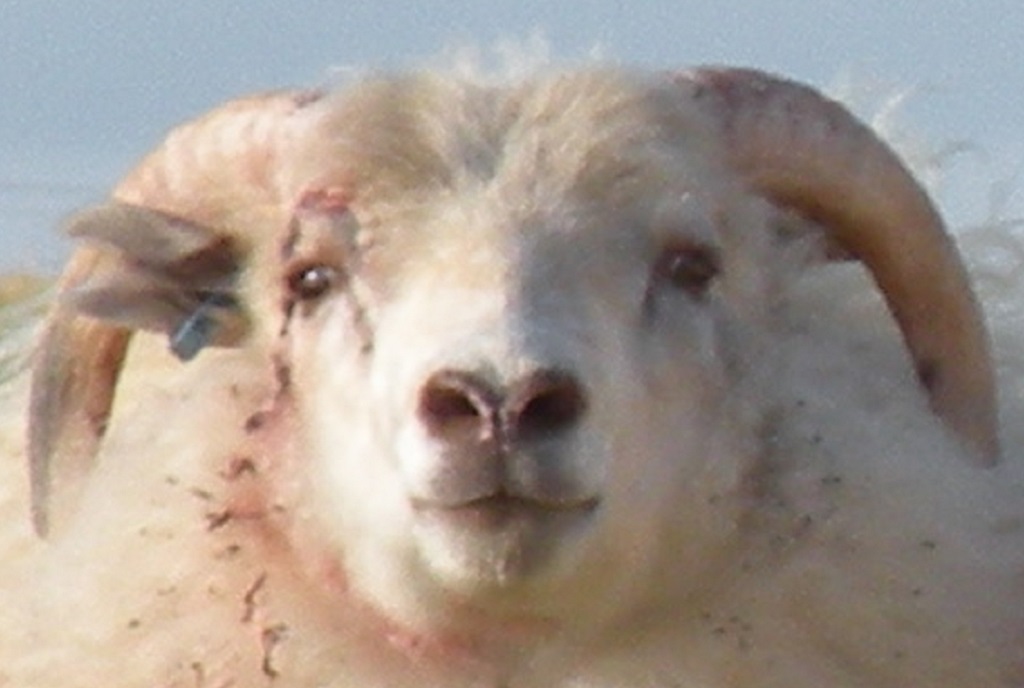
Label: no pain